Meldola de Sola

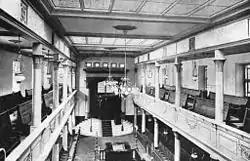
Interior of "Shearith Israel"

Meldola de Sola was born in Montreal in 1853, the eldest son of Esther and Rabbi Abraham de Sola. His rabbinical studies were pursued chiefly under the direction of his father, whose assistant he became in 1876. He was elected as his father's successor in 1882. On a number of occasions he was invited to deliver sermons at the Congregation Shearith Israel in New York and Bevis Marks Synagogue in London.